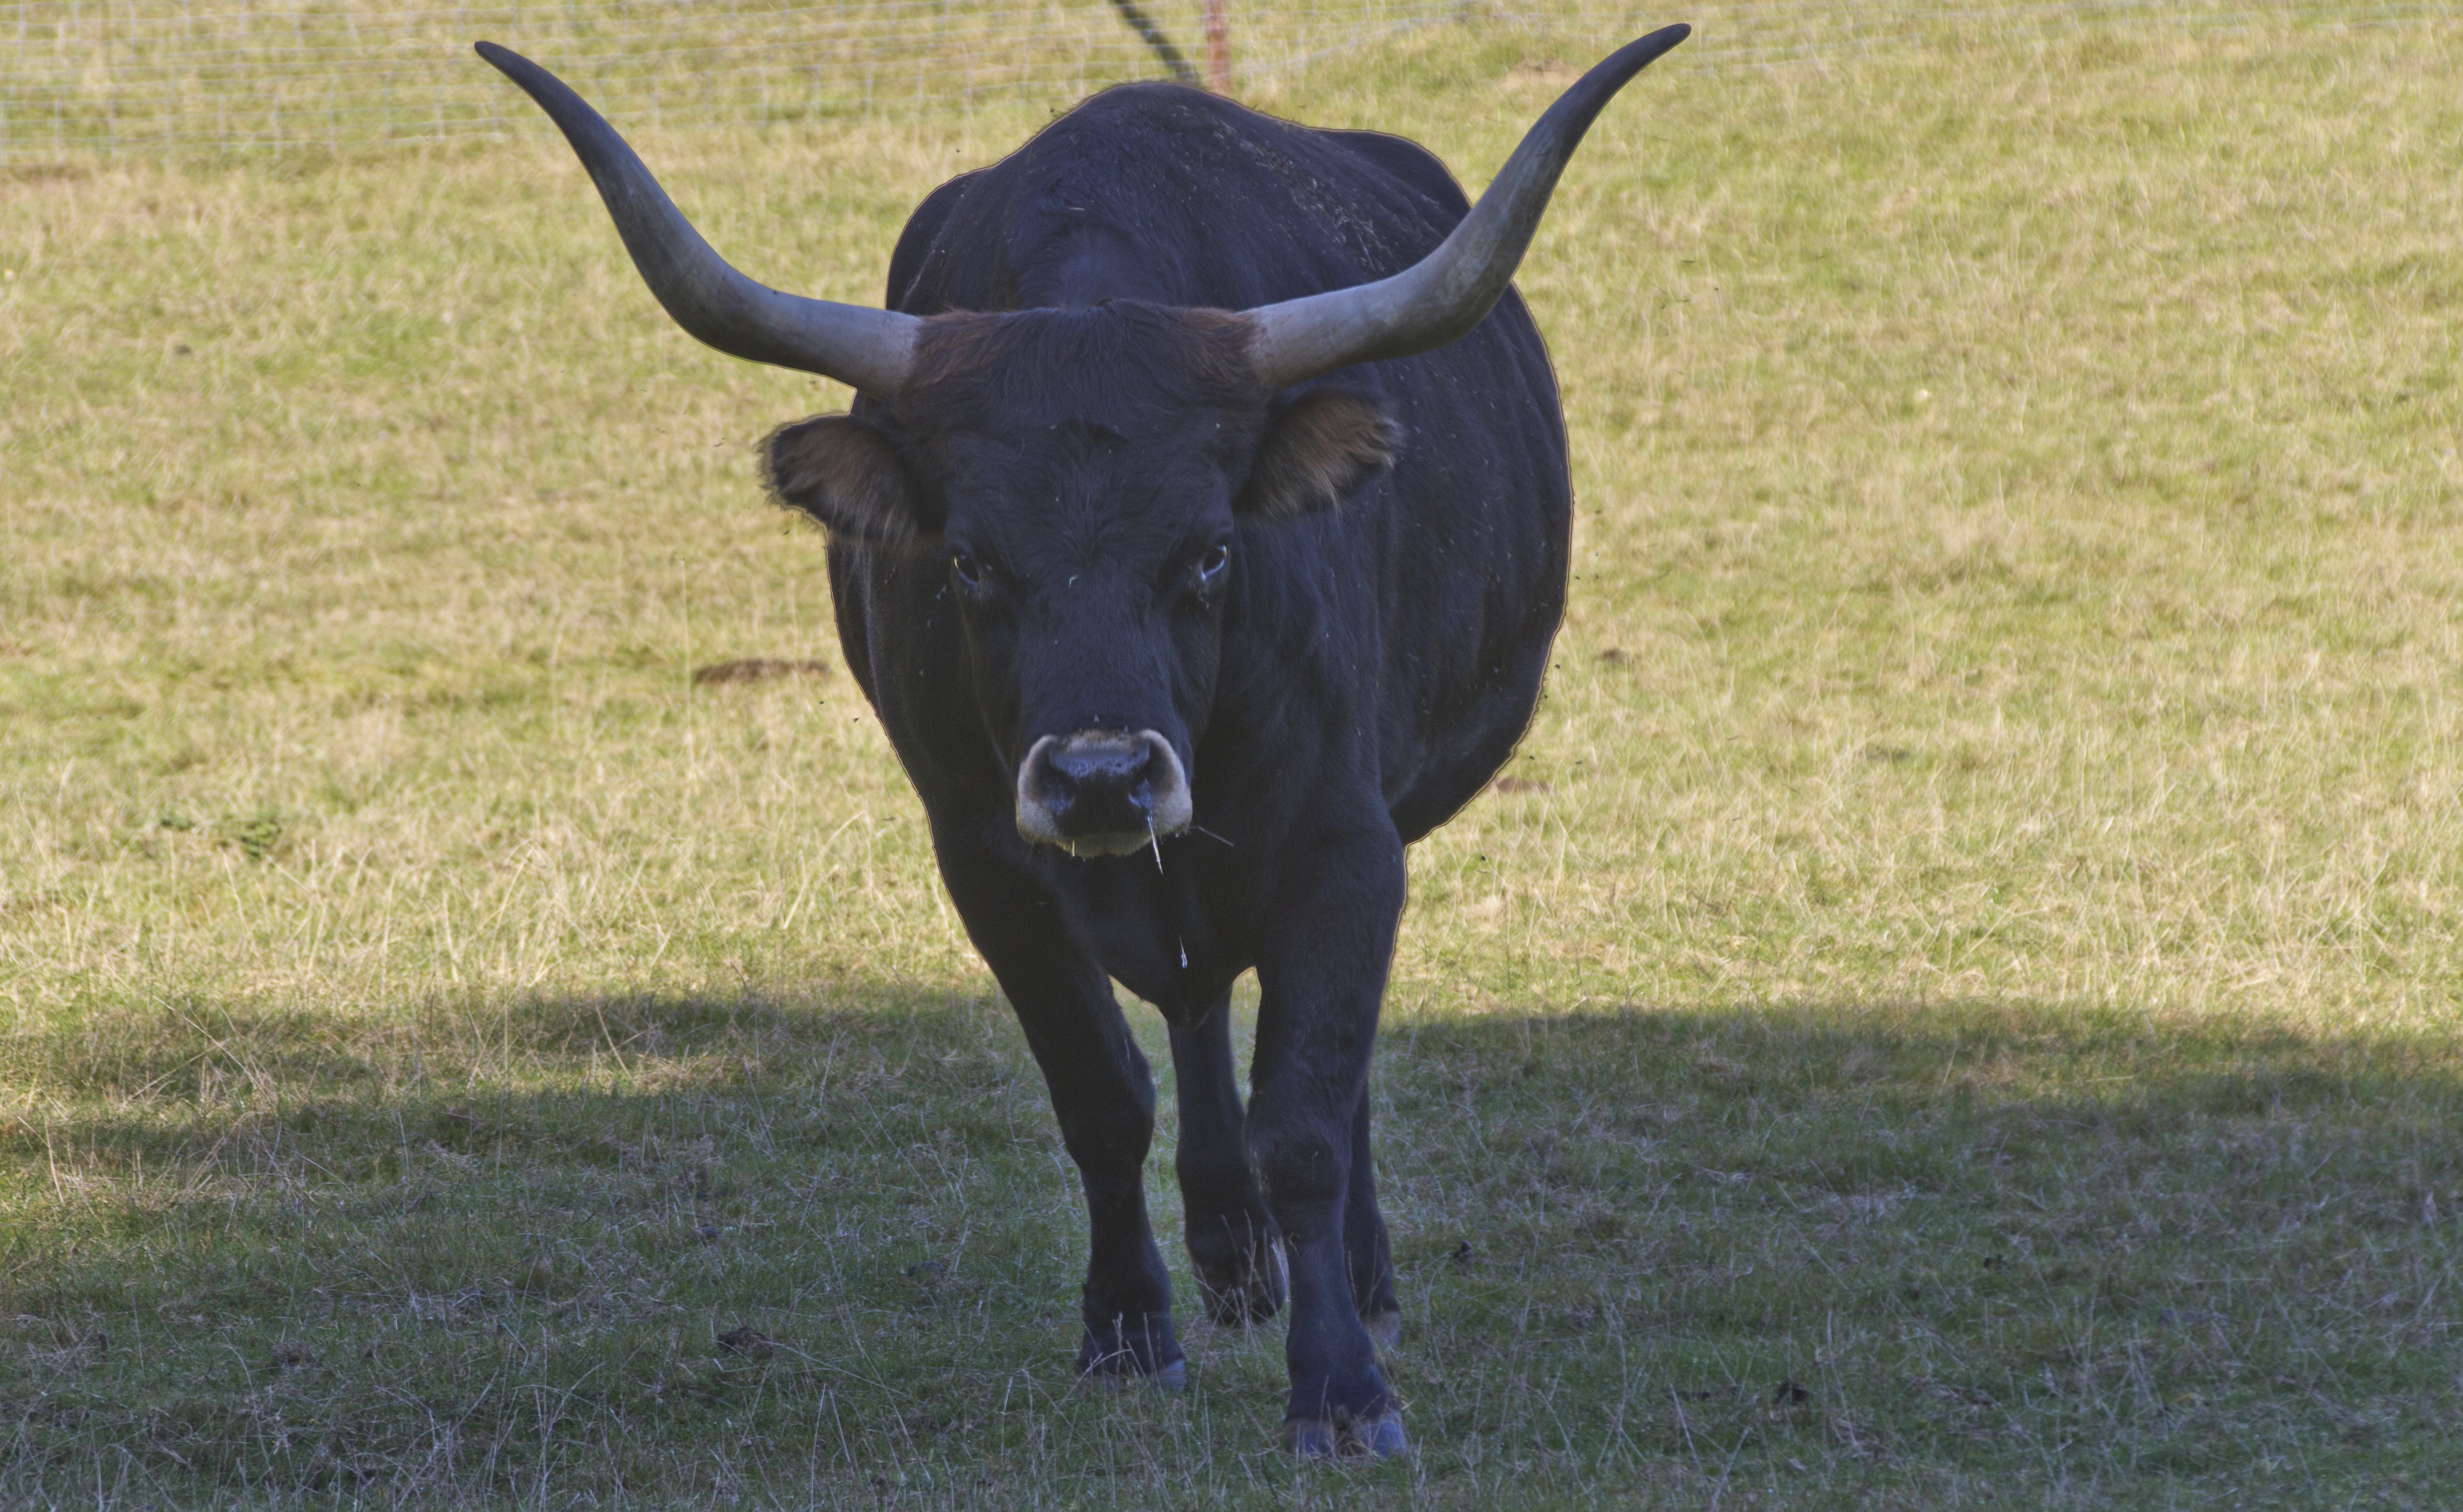
grass, meadow, animal, horn, cattle, pasture, grazing, mammal, fauna, bull, grassland, vertebrate, horns, ruminant, ox, cattle like mammal, cow goat family, texas longhorn